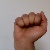
The image shows a hand gesture representing the letter 'A' in Indian Sign Language.